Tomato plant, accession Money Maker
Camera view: horizontal (90 deg, fisheye); turntable rotation: 270 degrees
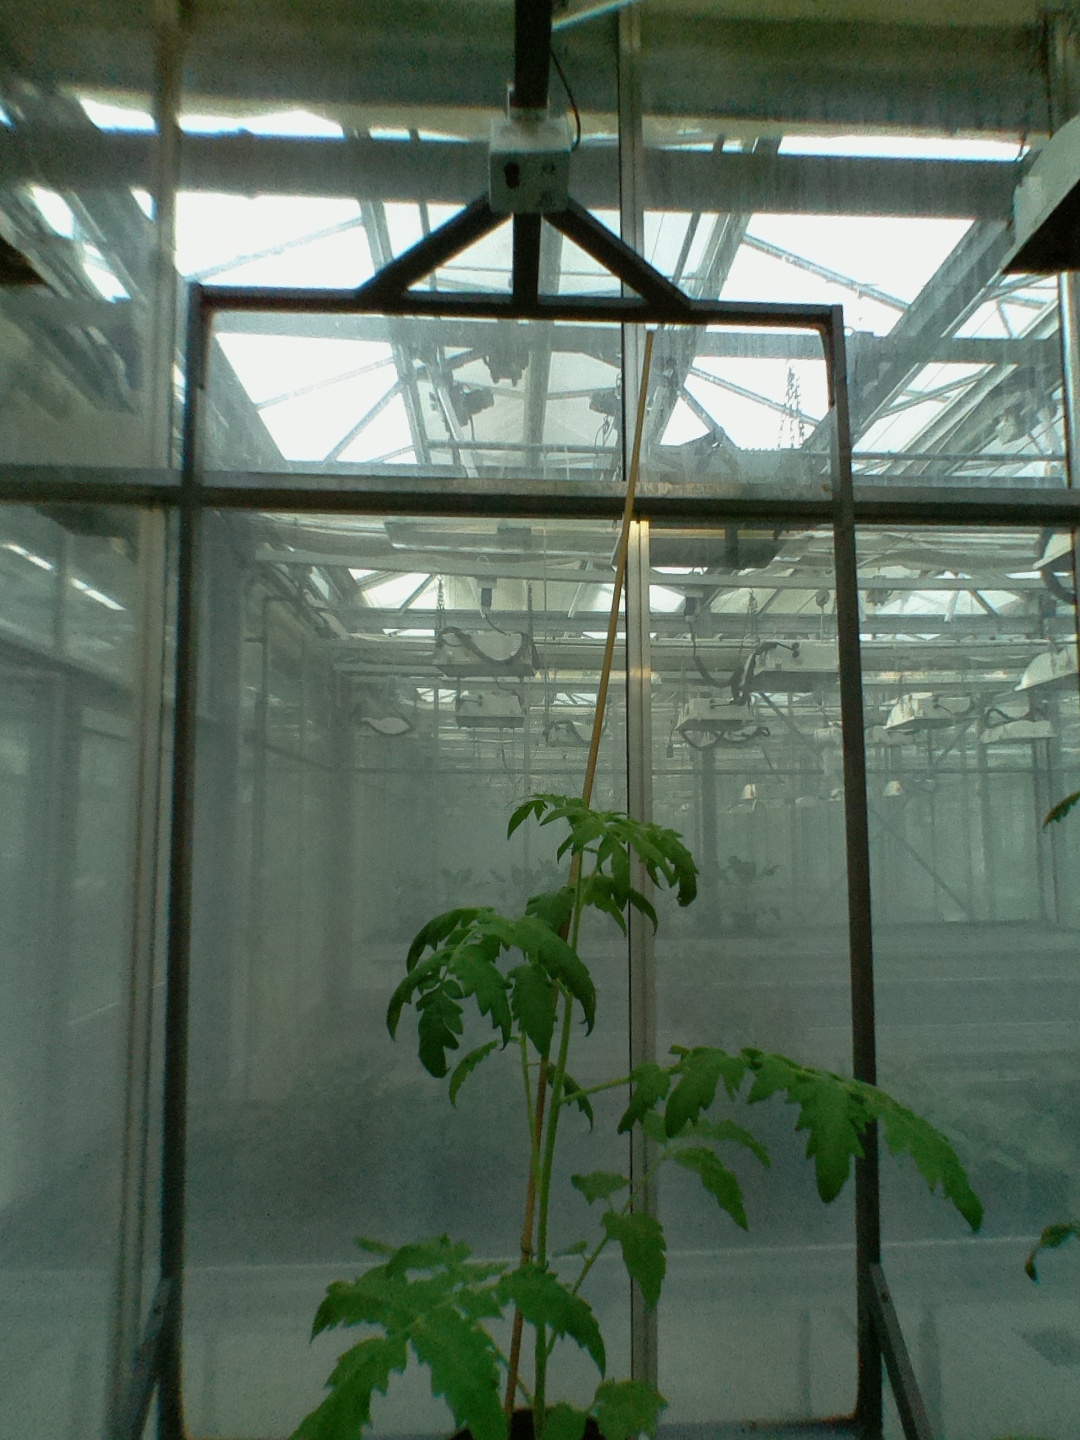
BBCH growth stage 14: 8 of true leaves visible